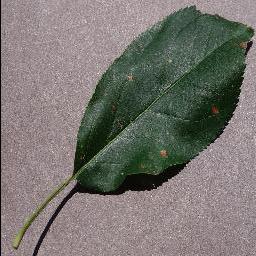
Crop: apple
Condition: black_rot